Howard Dean

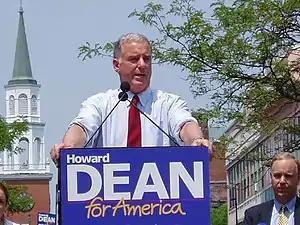
Howard Dean declared his candidacy for the 2004 Democratic Party presidential nomination on June 23, 2003, in Burlington, Vermont

Dean began his bid for president as a "long shot" candidate. "ABC News" ranked him eighth out of 12 in a list of potential presidential contenders in May 2002. In March 2003 he gave a speech strongly critical of the Democratic leadership at the California State Democratic Convention that attracted the attention of grassroots party activists and set the tone and the agenda of his candidacy. It began with the line: "What I want to know is what in the world so many Democrats are doing supporting the President's unilateral intervention in Iraq?"